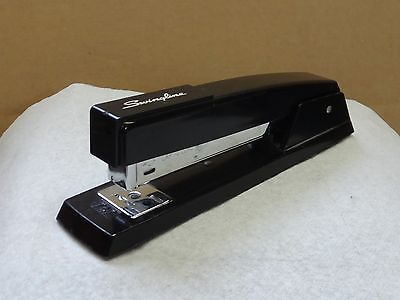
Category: stapler